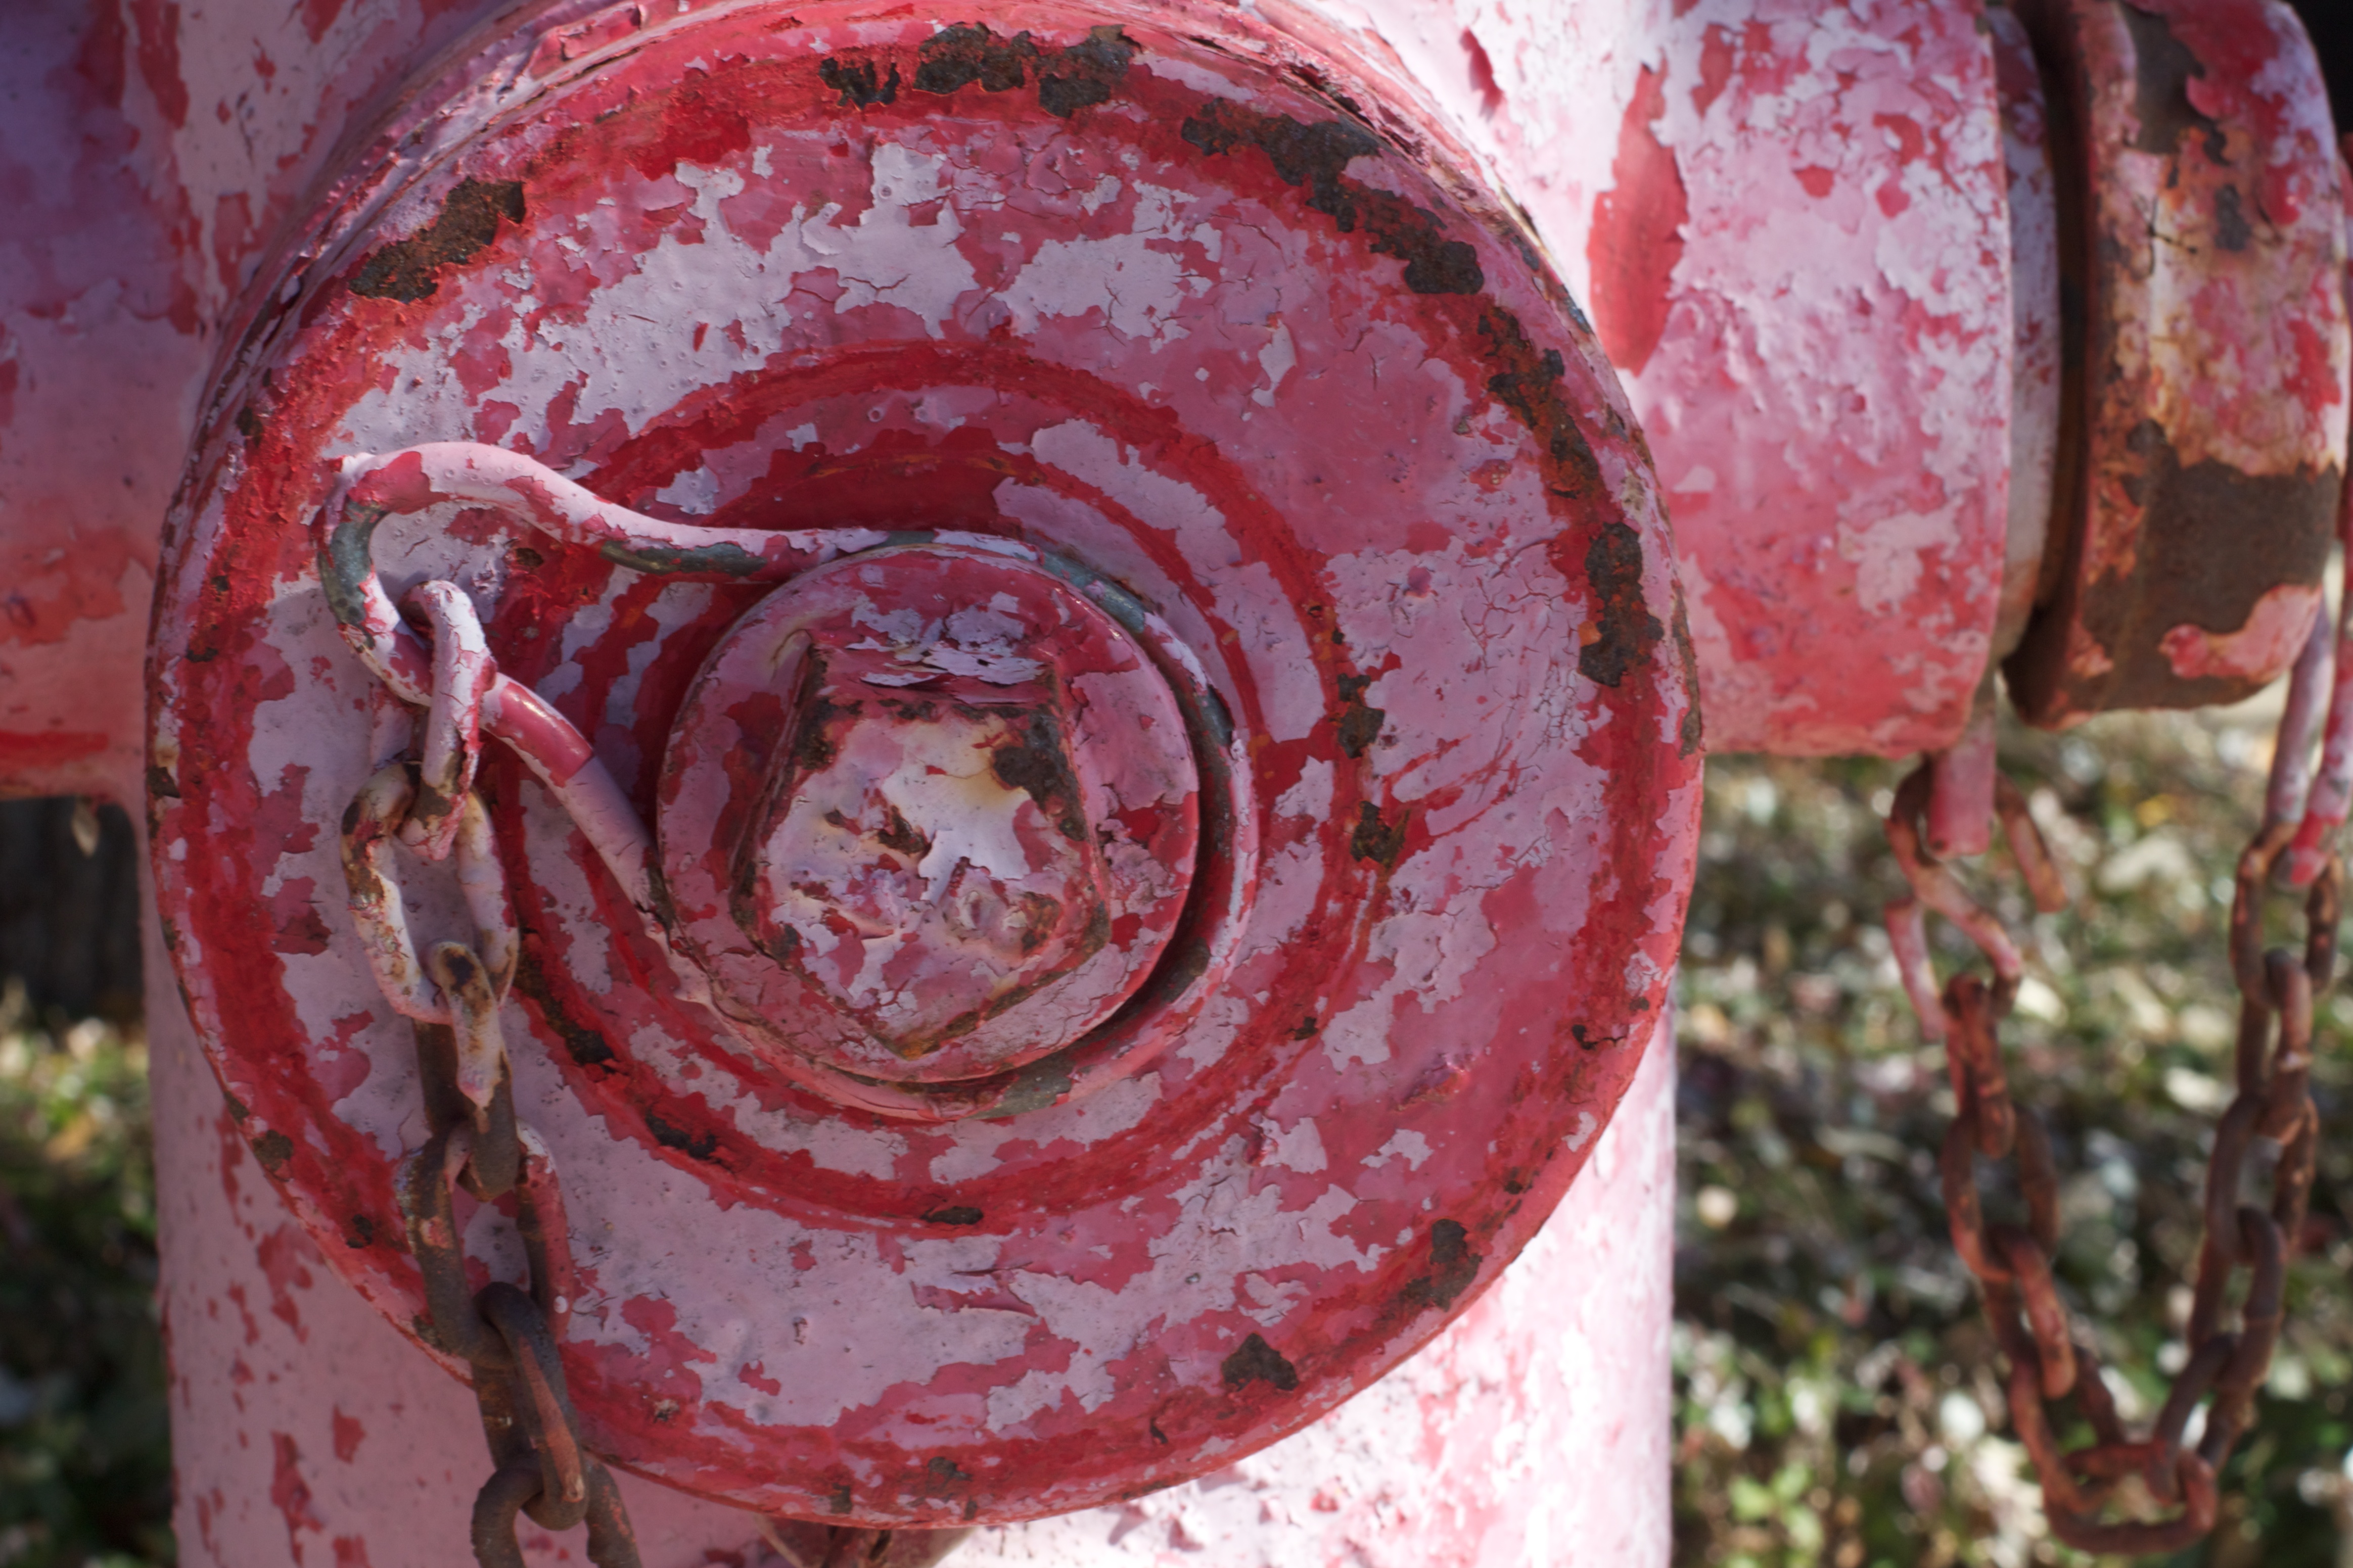
flower, food, red, produce, man made object